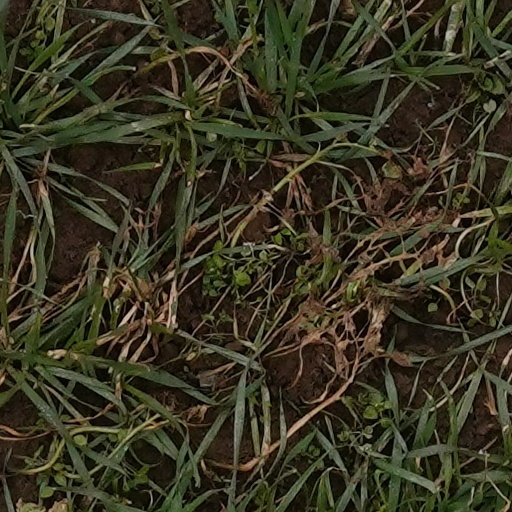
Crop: wheat